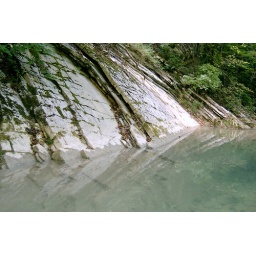
photography stone covered moss in wood at the beginning initially autumn near river